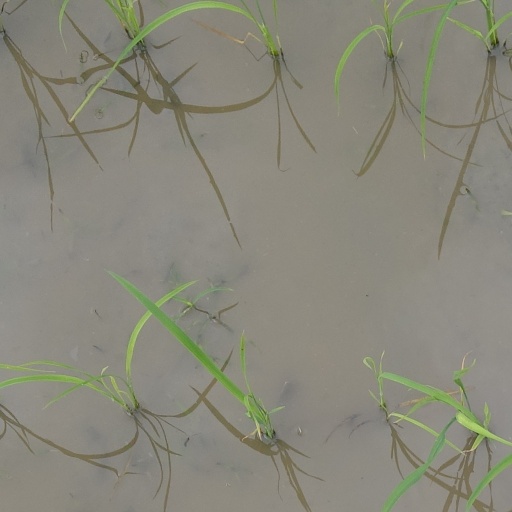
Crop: rice